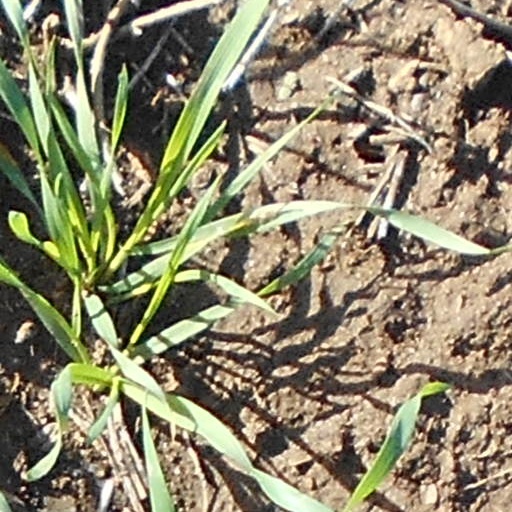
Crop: wheat